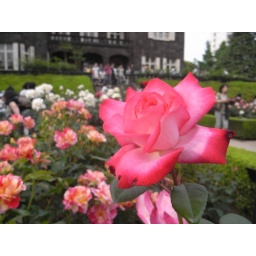
There is great rose garden and Japanese garden in kyu-furukawa garden. Many roses are planted there.